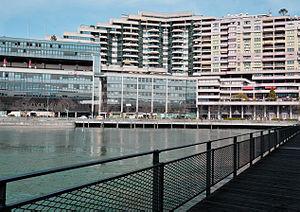
EU Business School est une école de commerce et de management avec des campus à Genève et à Montreux en Suisse, à Munich en Allemagne et à Barcelone en Espagne.